Abbott government

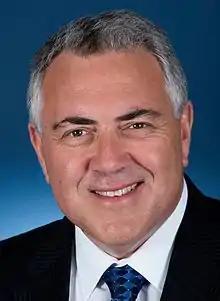
Abbott government Treasurer Joe Hockey.

Launching his campaign for the 2013 Election, Tony Abbott outlined the economic priorities of the Coalition, promising to tackle government debt, eliminate "waste" in government expenditure, and decrease taxes which place a burden on industry and business: